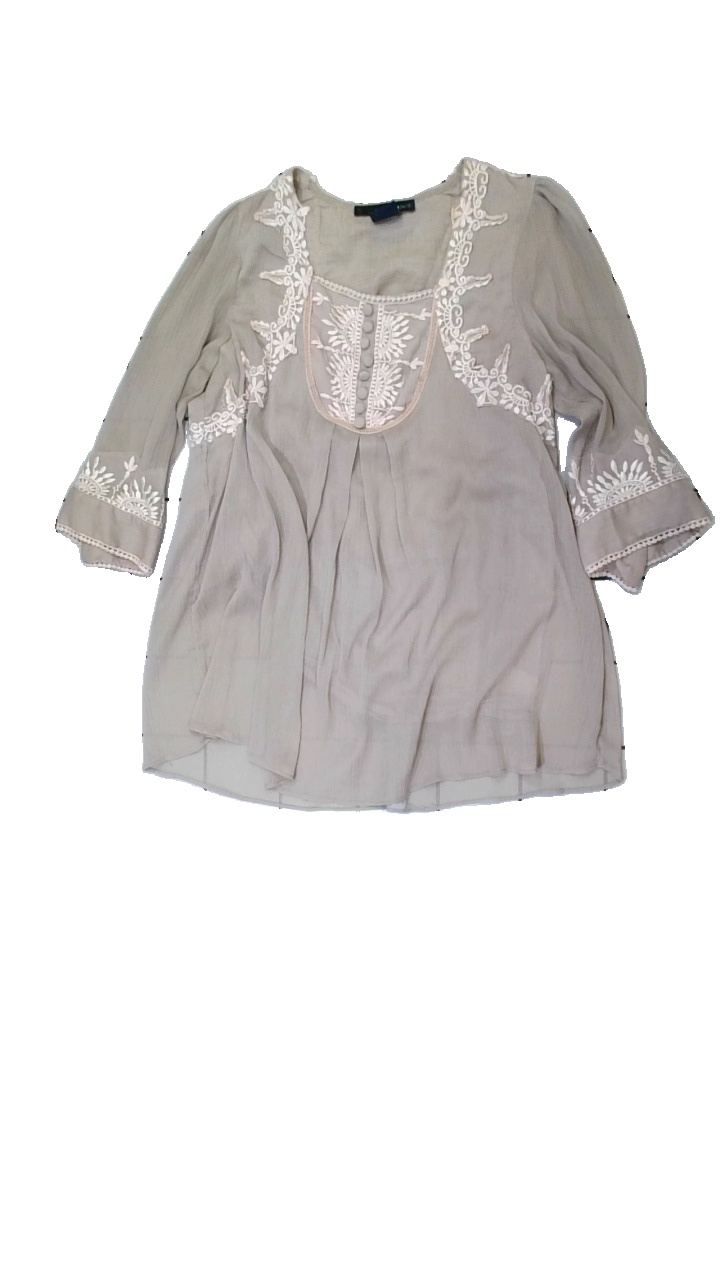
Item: Blouse (Ladies)
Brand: Denim 24/7
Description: Pink blouse with blouse
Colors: Pink
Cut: Loose
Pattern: Lace
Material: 100% Polyester
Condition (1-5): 2
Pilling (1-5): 3
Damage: stained
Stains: Major
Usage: Recycle
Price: <50